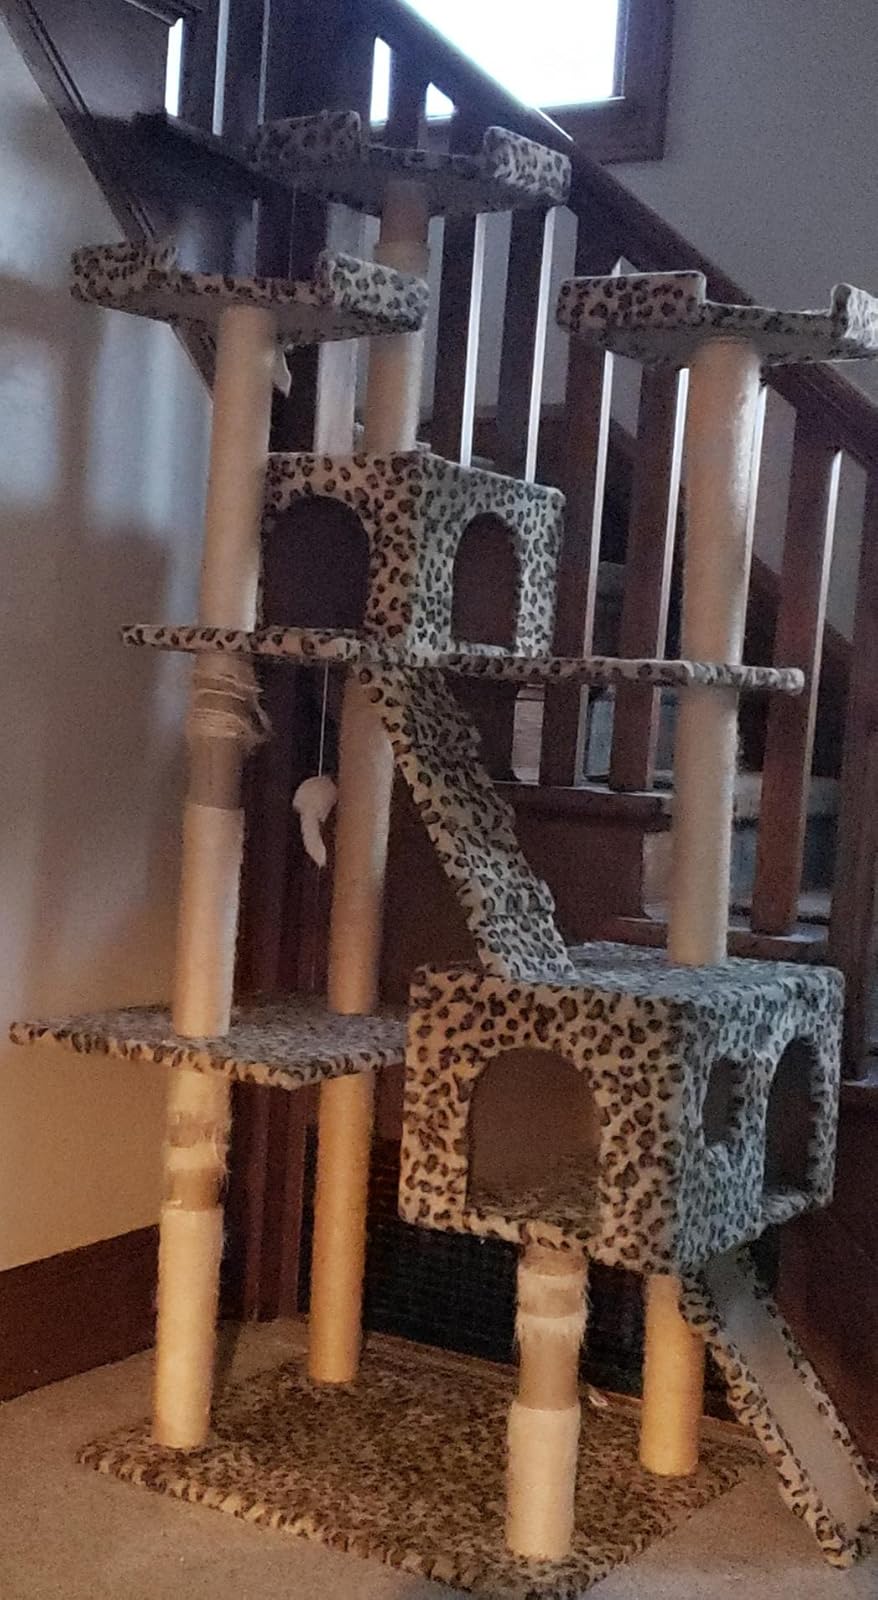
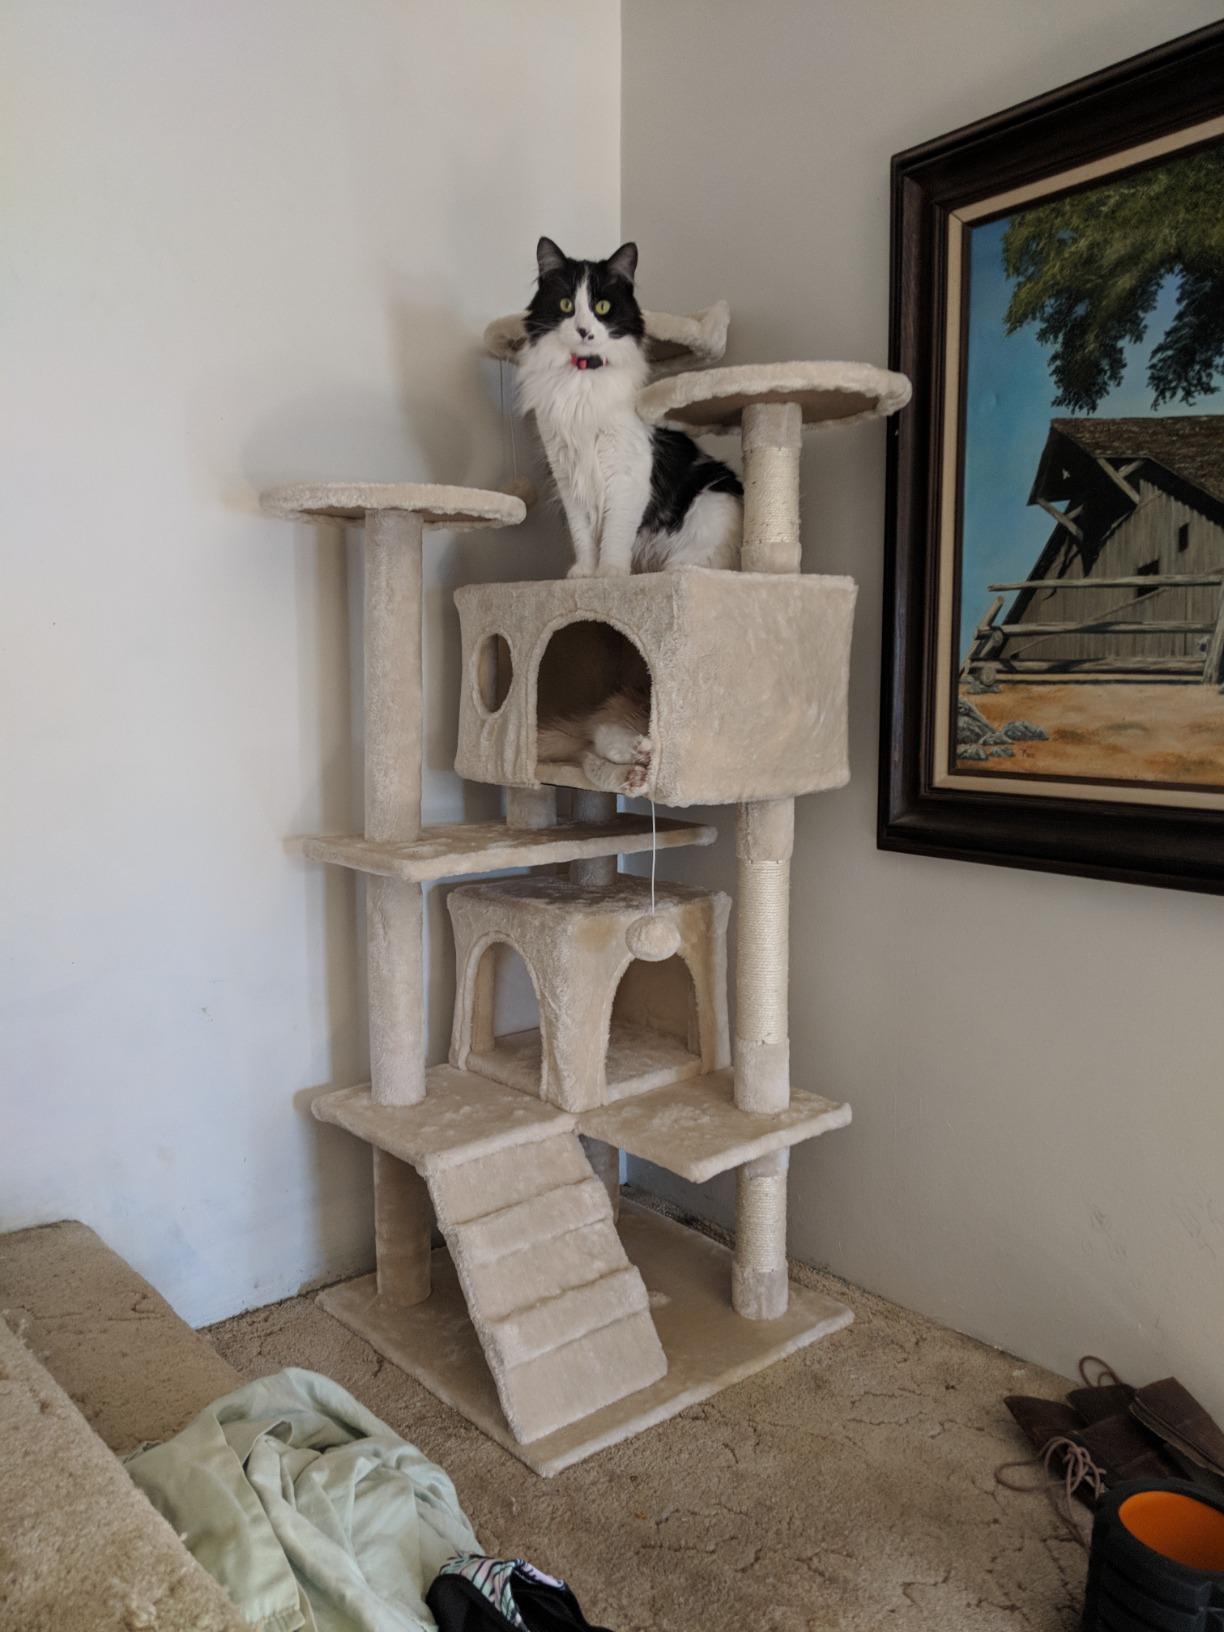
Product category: items_cat tree
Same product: no